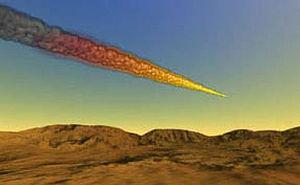
NASA Human Exploration of Mars Design Reference Architecture 5.0) feb 2009
La réalisation d'une mission spatiale habitée vers Mars constitue un des objectifs à long terme fixés à l'astronautique depuis ses débuts. Initialement thème de science-fiction, il est devenu pour certains, à la suite du débarquement de l'homme sur la Lune en 1969, la prochaine étape de la conquête spatiale. Mais la réussite de ce projet demande des moyens financiers encore bien supérieurs à ceux du programme Apollo, lui-même lancé grâce à un concours de circonstances particulièrement favorable. Un vol habité vers Mars est également un défi technique et humain sans commune mesure avec une expédition lunaire : taille des vaisseaux, système de support de vie fonctionnant en circuit fermé sur de longues durées, fiabilité des équipements qui ne peuvent être réparés ou dont la redondance ne peut être systématiquement assurée, problèmes psychologiques d'un équipage confiné dans un espace restreint dans un contexte particulièrement stressant, problèmes physiologiques découlant de l'absence de gravité sur des périodes prolongées ainsi que l'effet des rayonnements sur l'organisme.